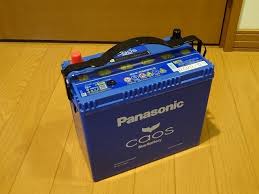
Waste category: battery